St Helens, Tasmania

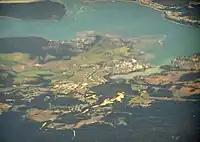
aerial view from west

The first European to explore the St Helens area was Captain Tobias Furneaux who sailed up the coast in 1773. He named the southern point of Georges Bay, St Helens Point.